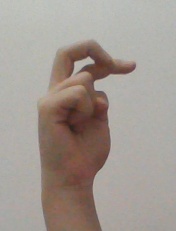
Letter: zay